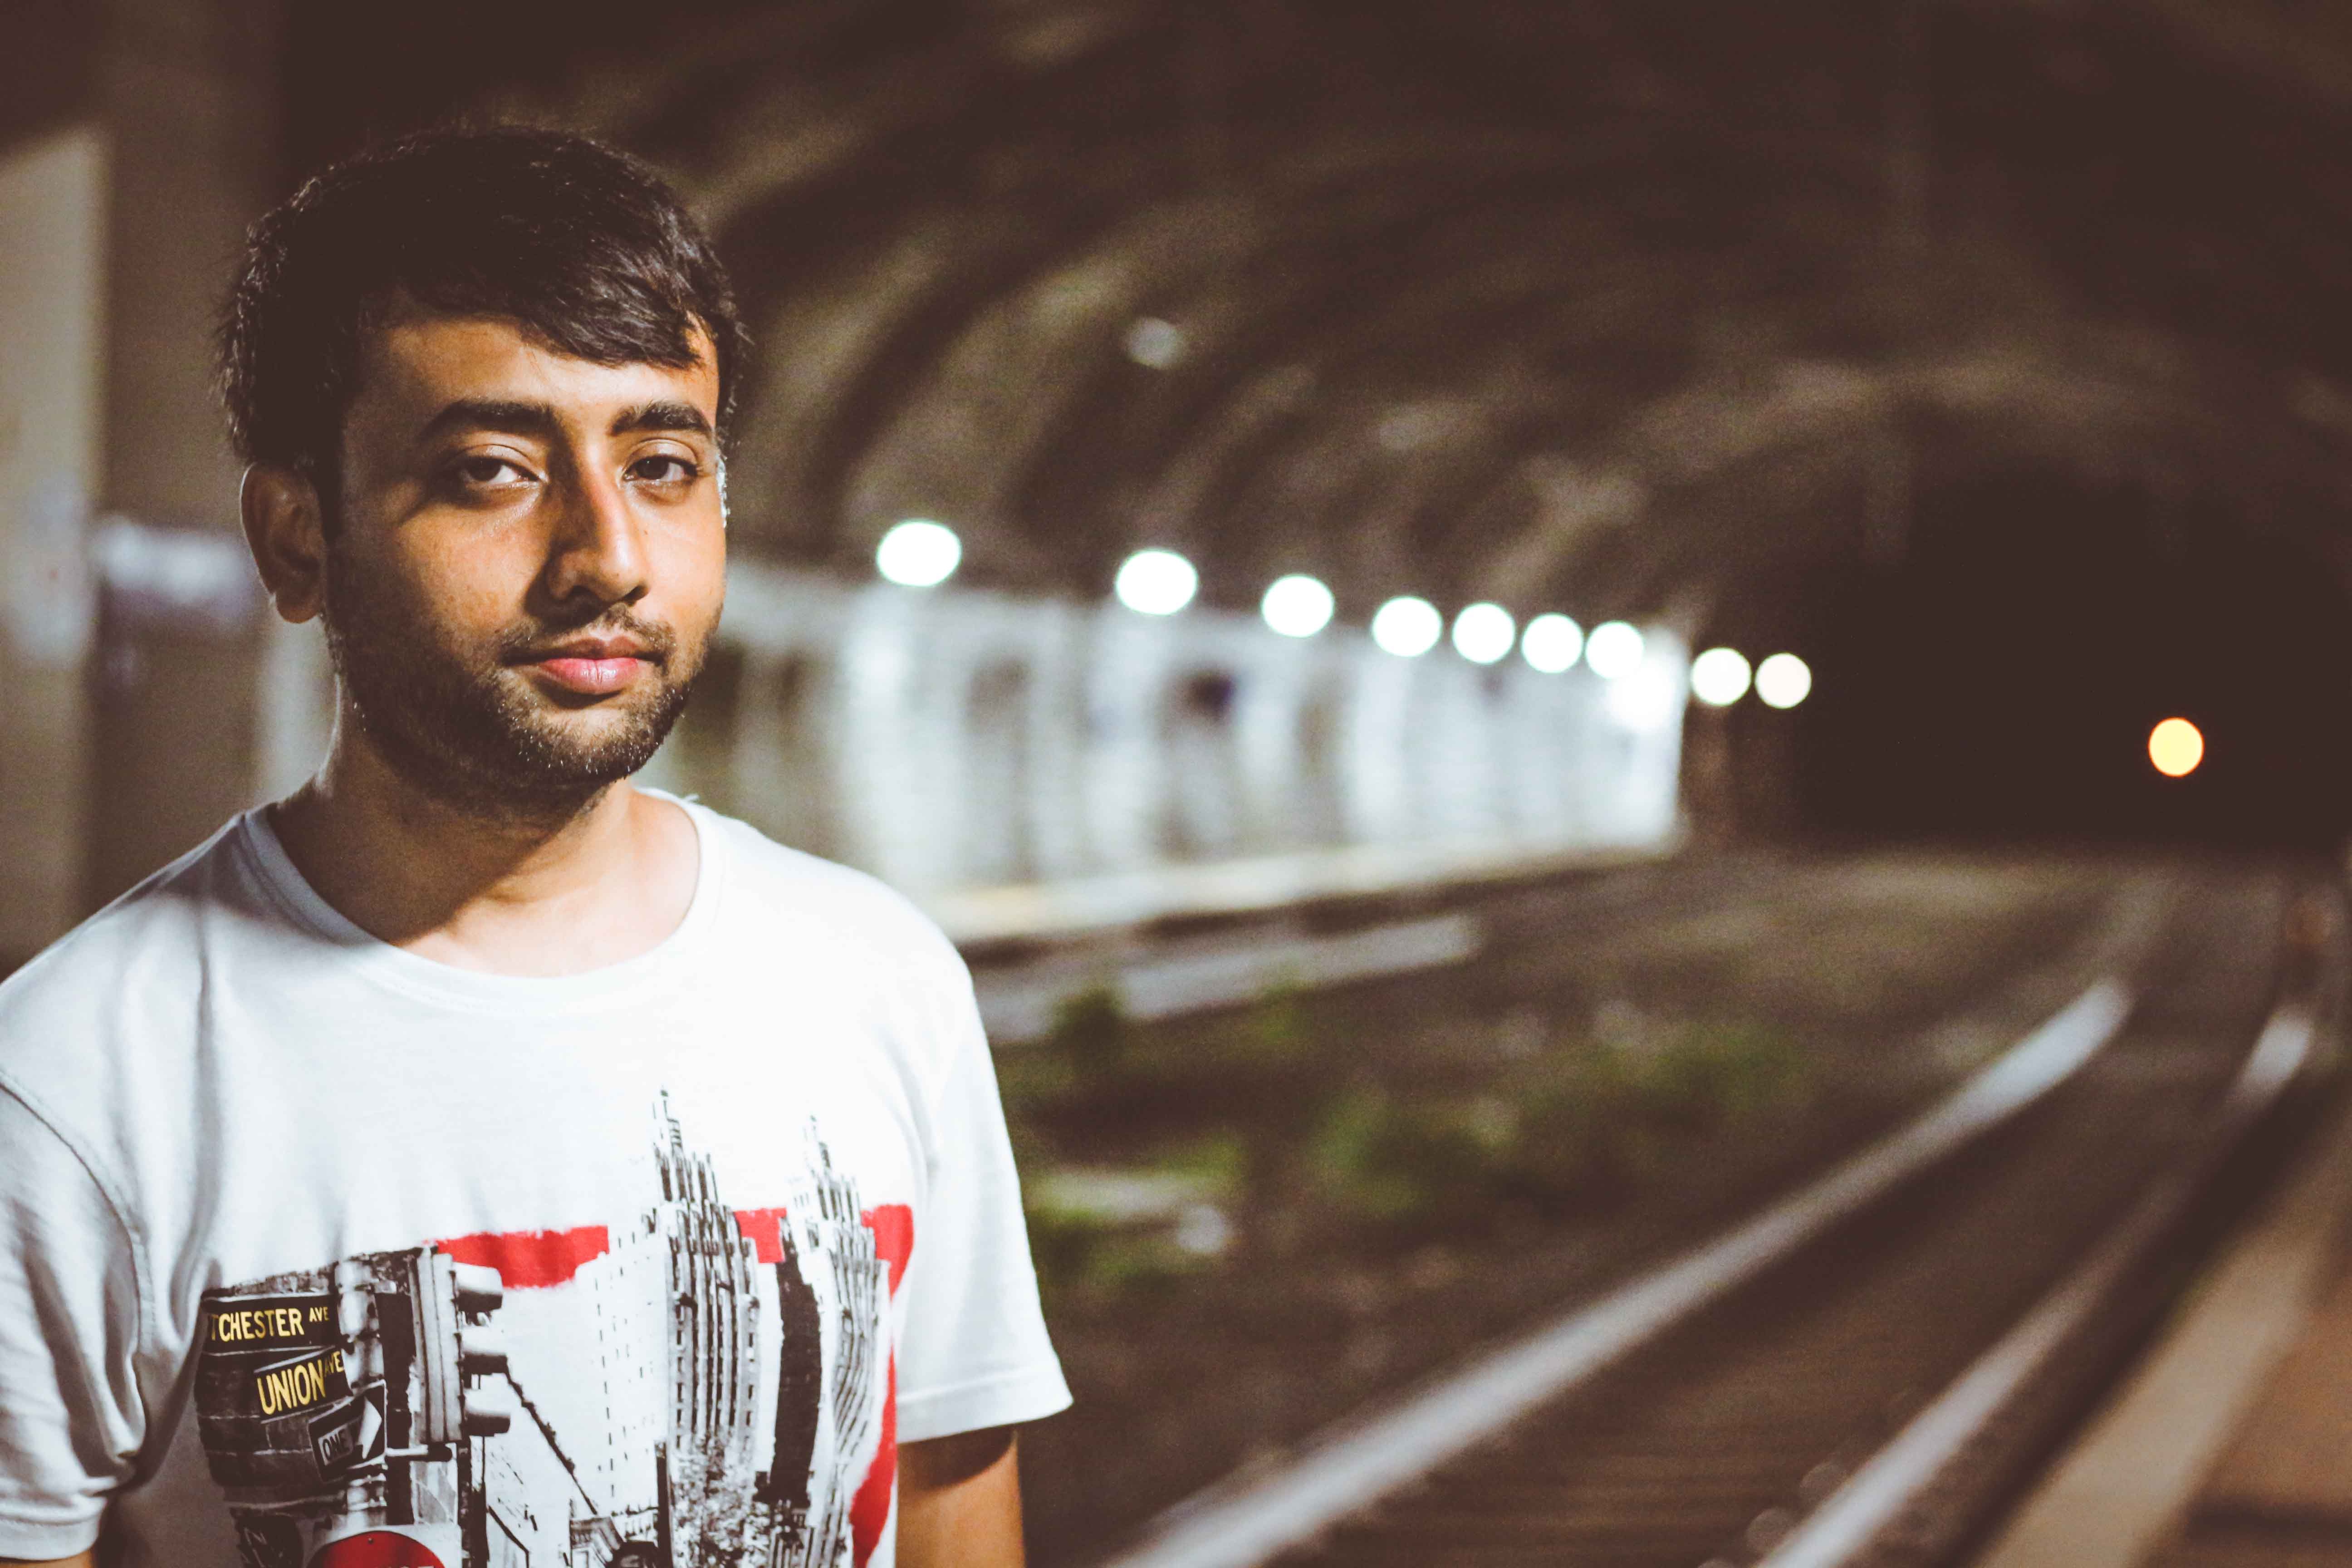
photography, portrait, color, photograph, snapshot